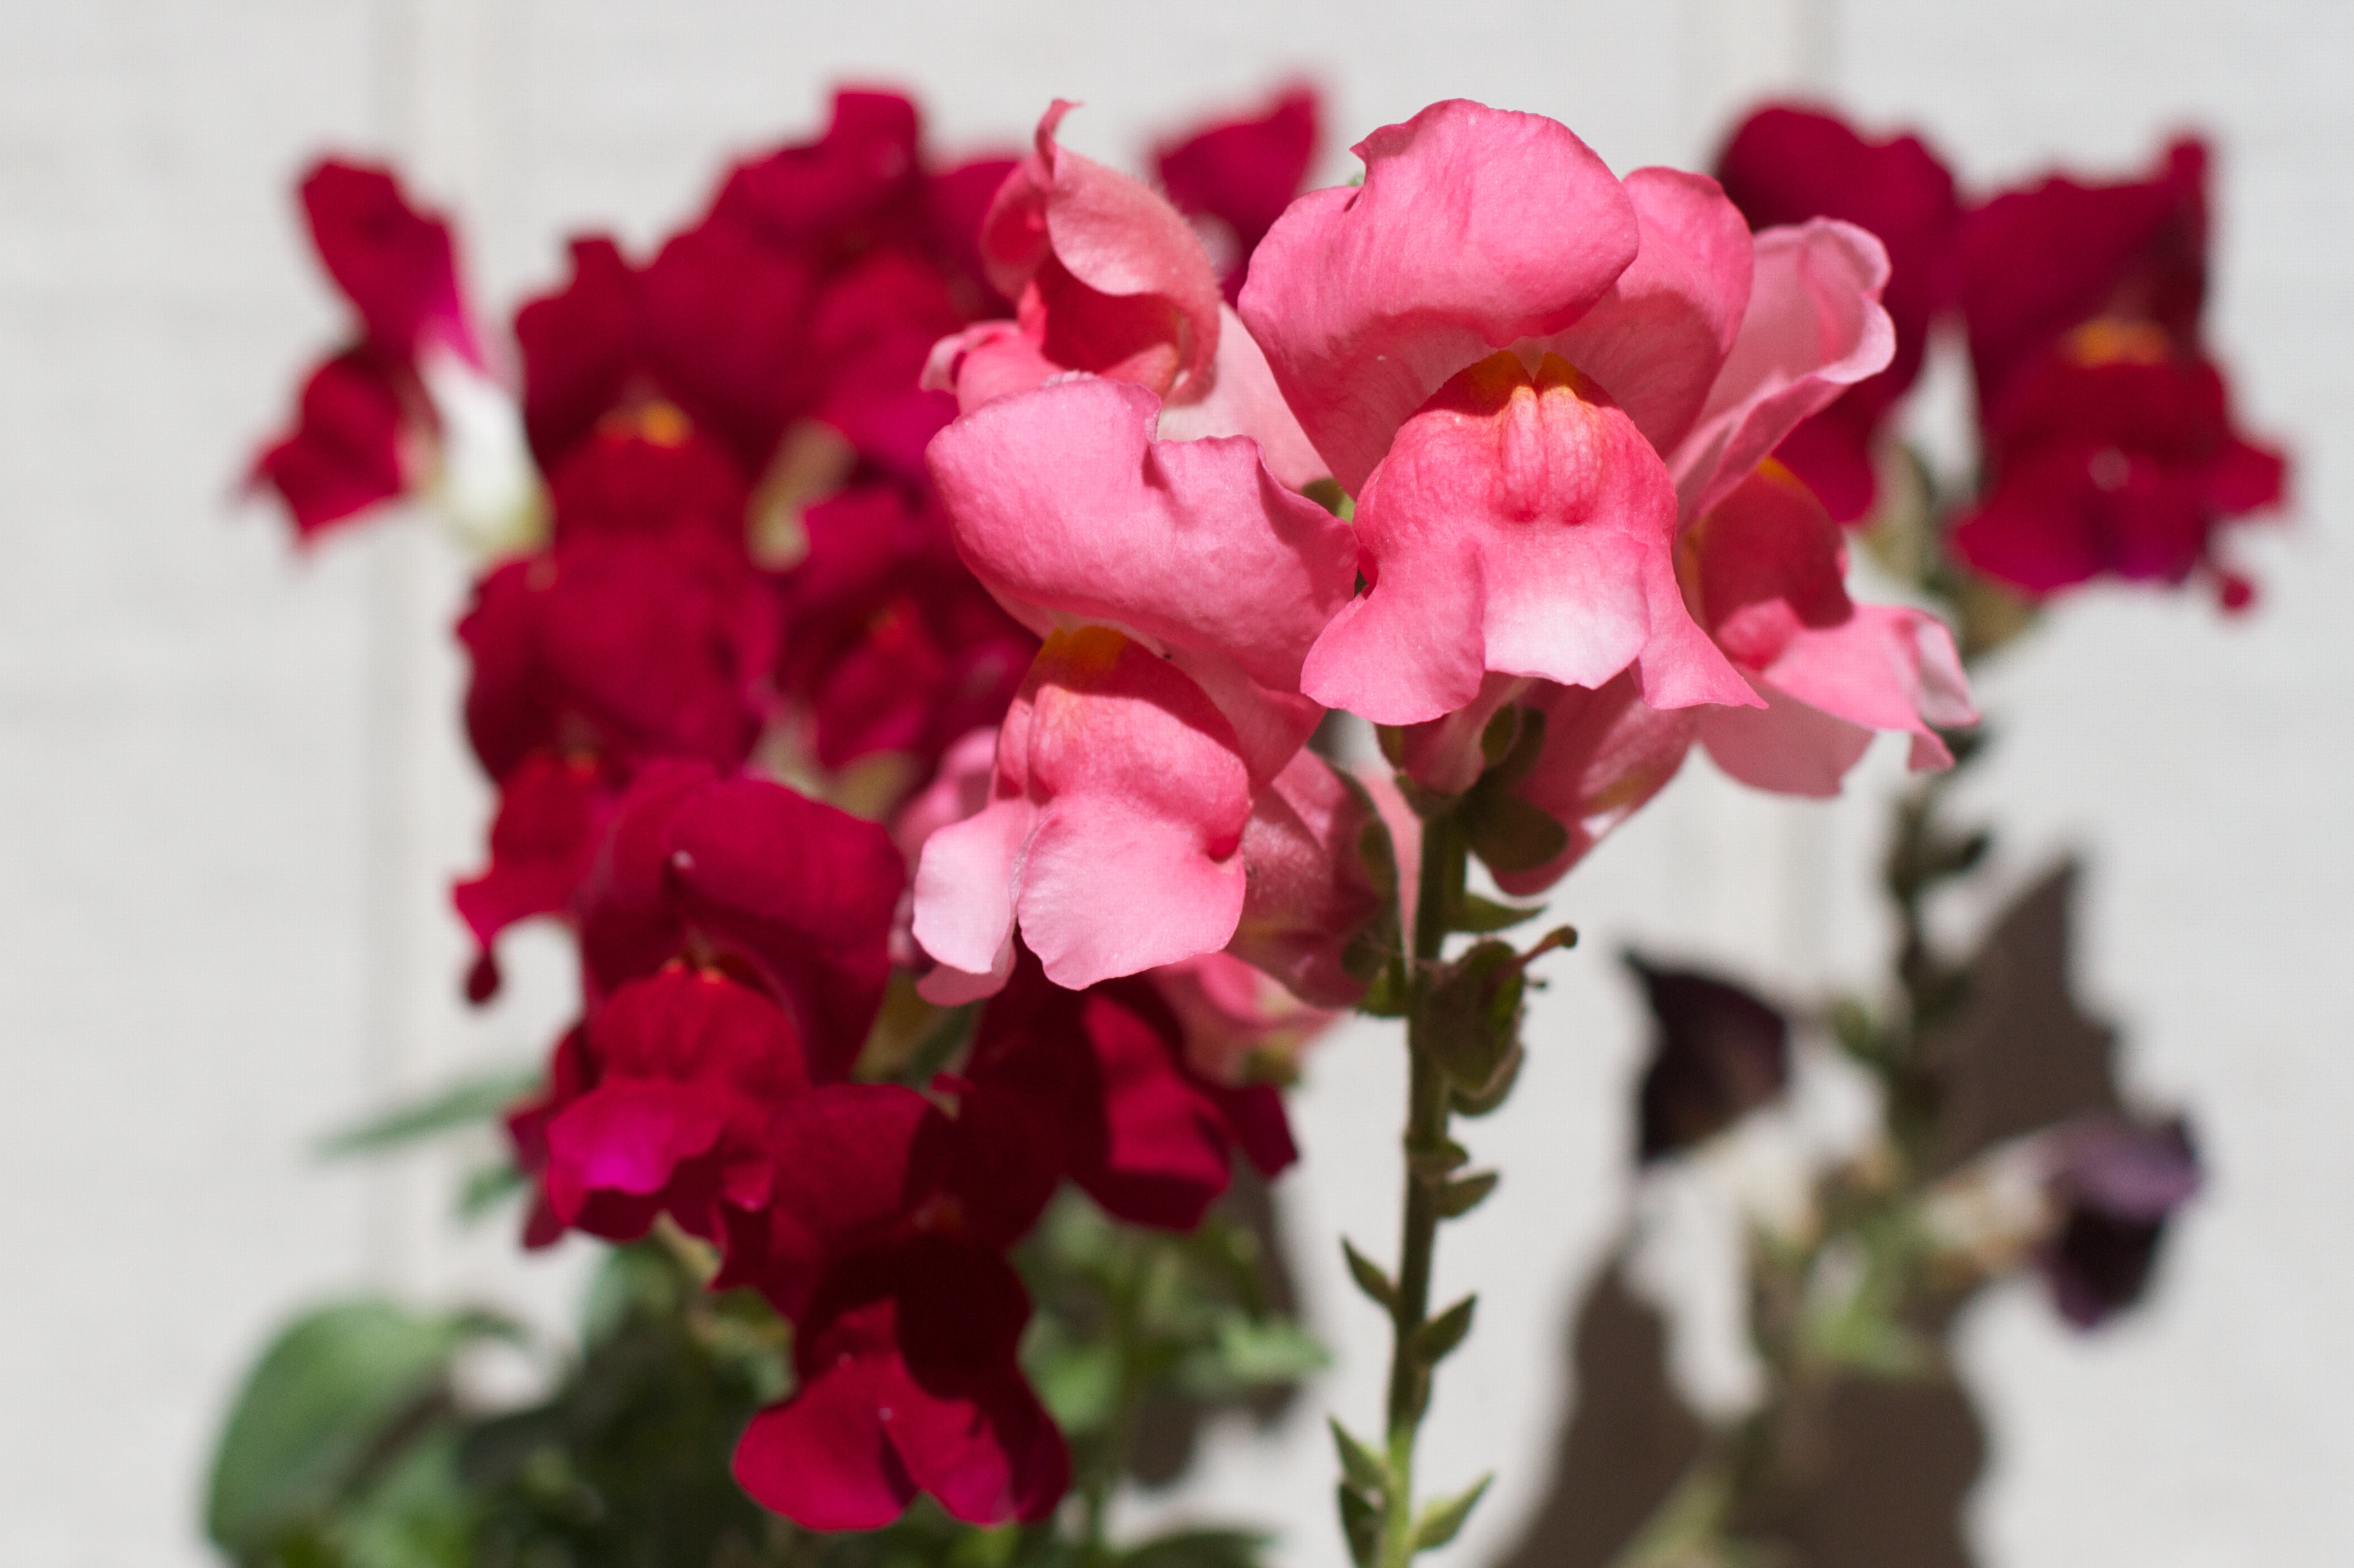
blossom, plant, flower, petal, red, pink, flora, floristry, macro photography, flowering plant, annual plant, land plant